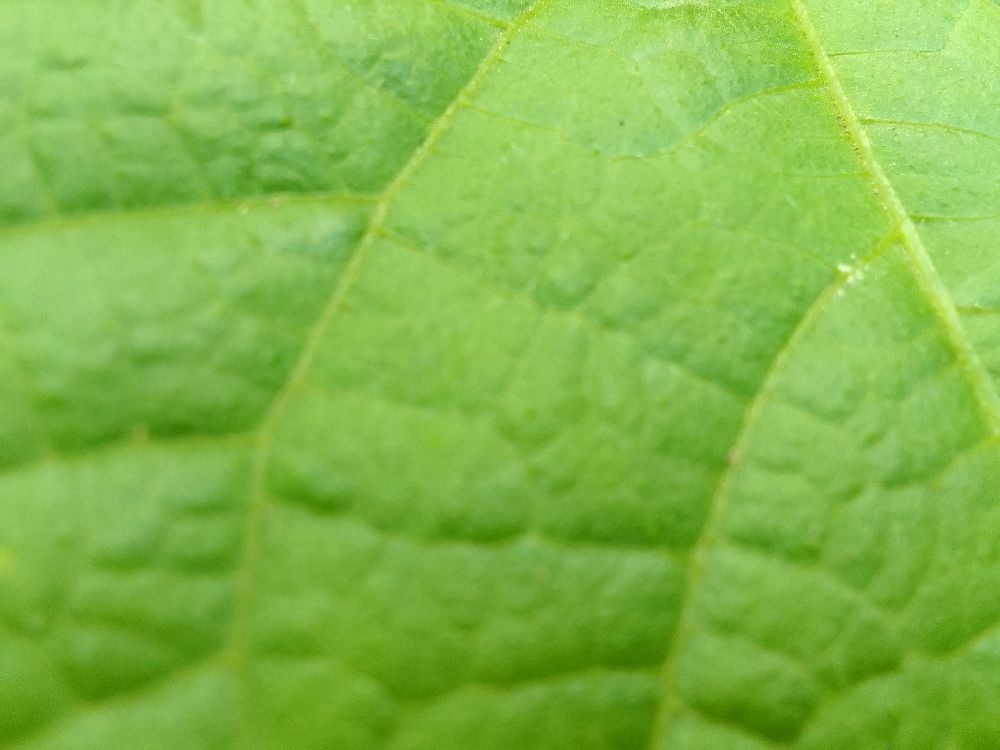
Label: healthy